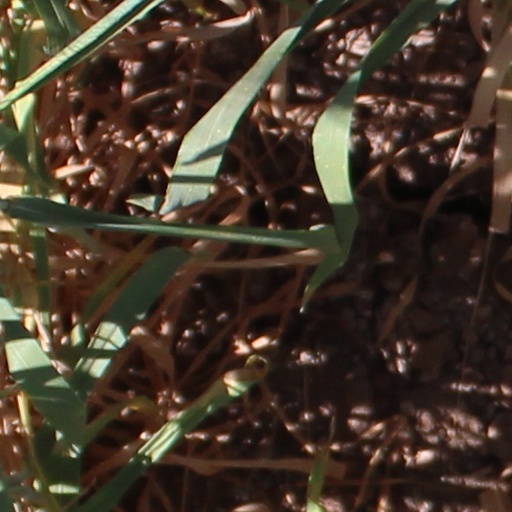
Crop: wheat